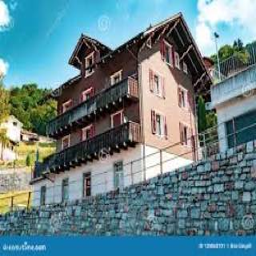
Triesenberg